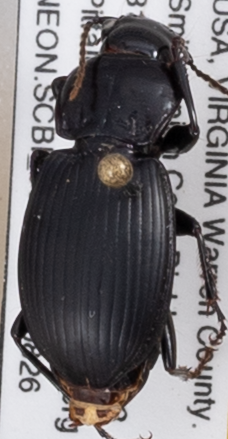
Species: Cyclotrachelus sigillatus
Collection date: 2021-08-26
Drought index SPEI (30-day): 1.082
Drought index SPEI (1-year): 0.24
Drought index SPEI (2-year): -0.03